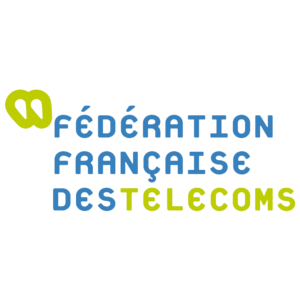
Ancien logo de la Fédération Française des Télécoms (2007-2017)
La Fédération française des télécoms est une association loi de 1901 créée en 2007, qui réunit les opérateurs de télécommunications en France.